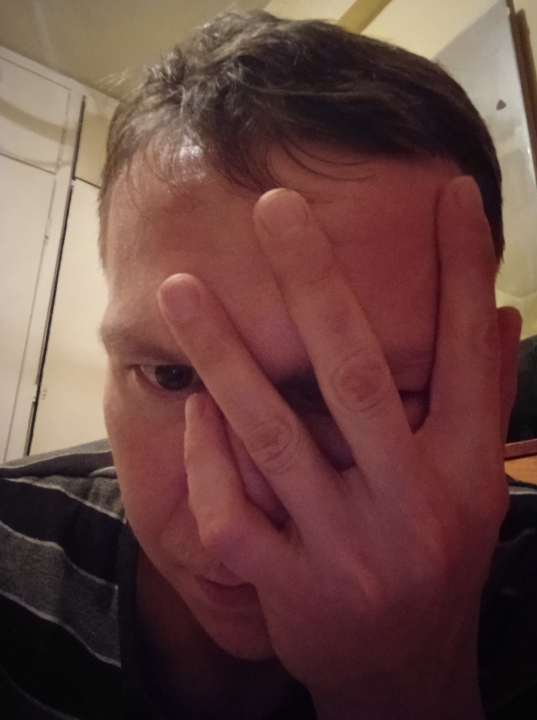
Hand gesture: no_gesture